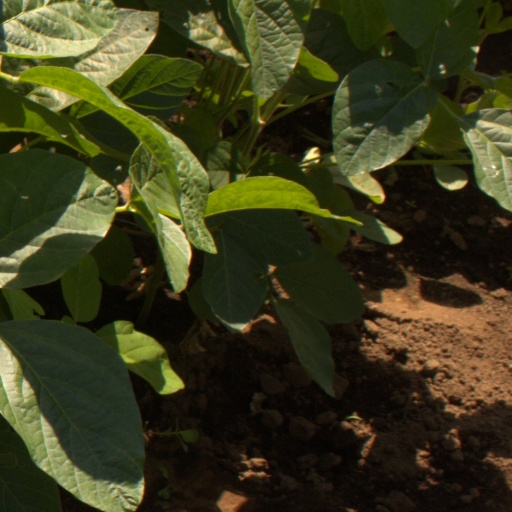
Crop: soybean